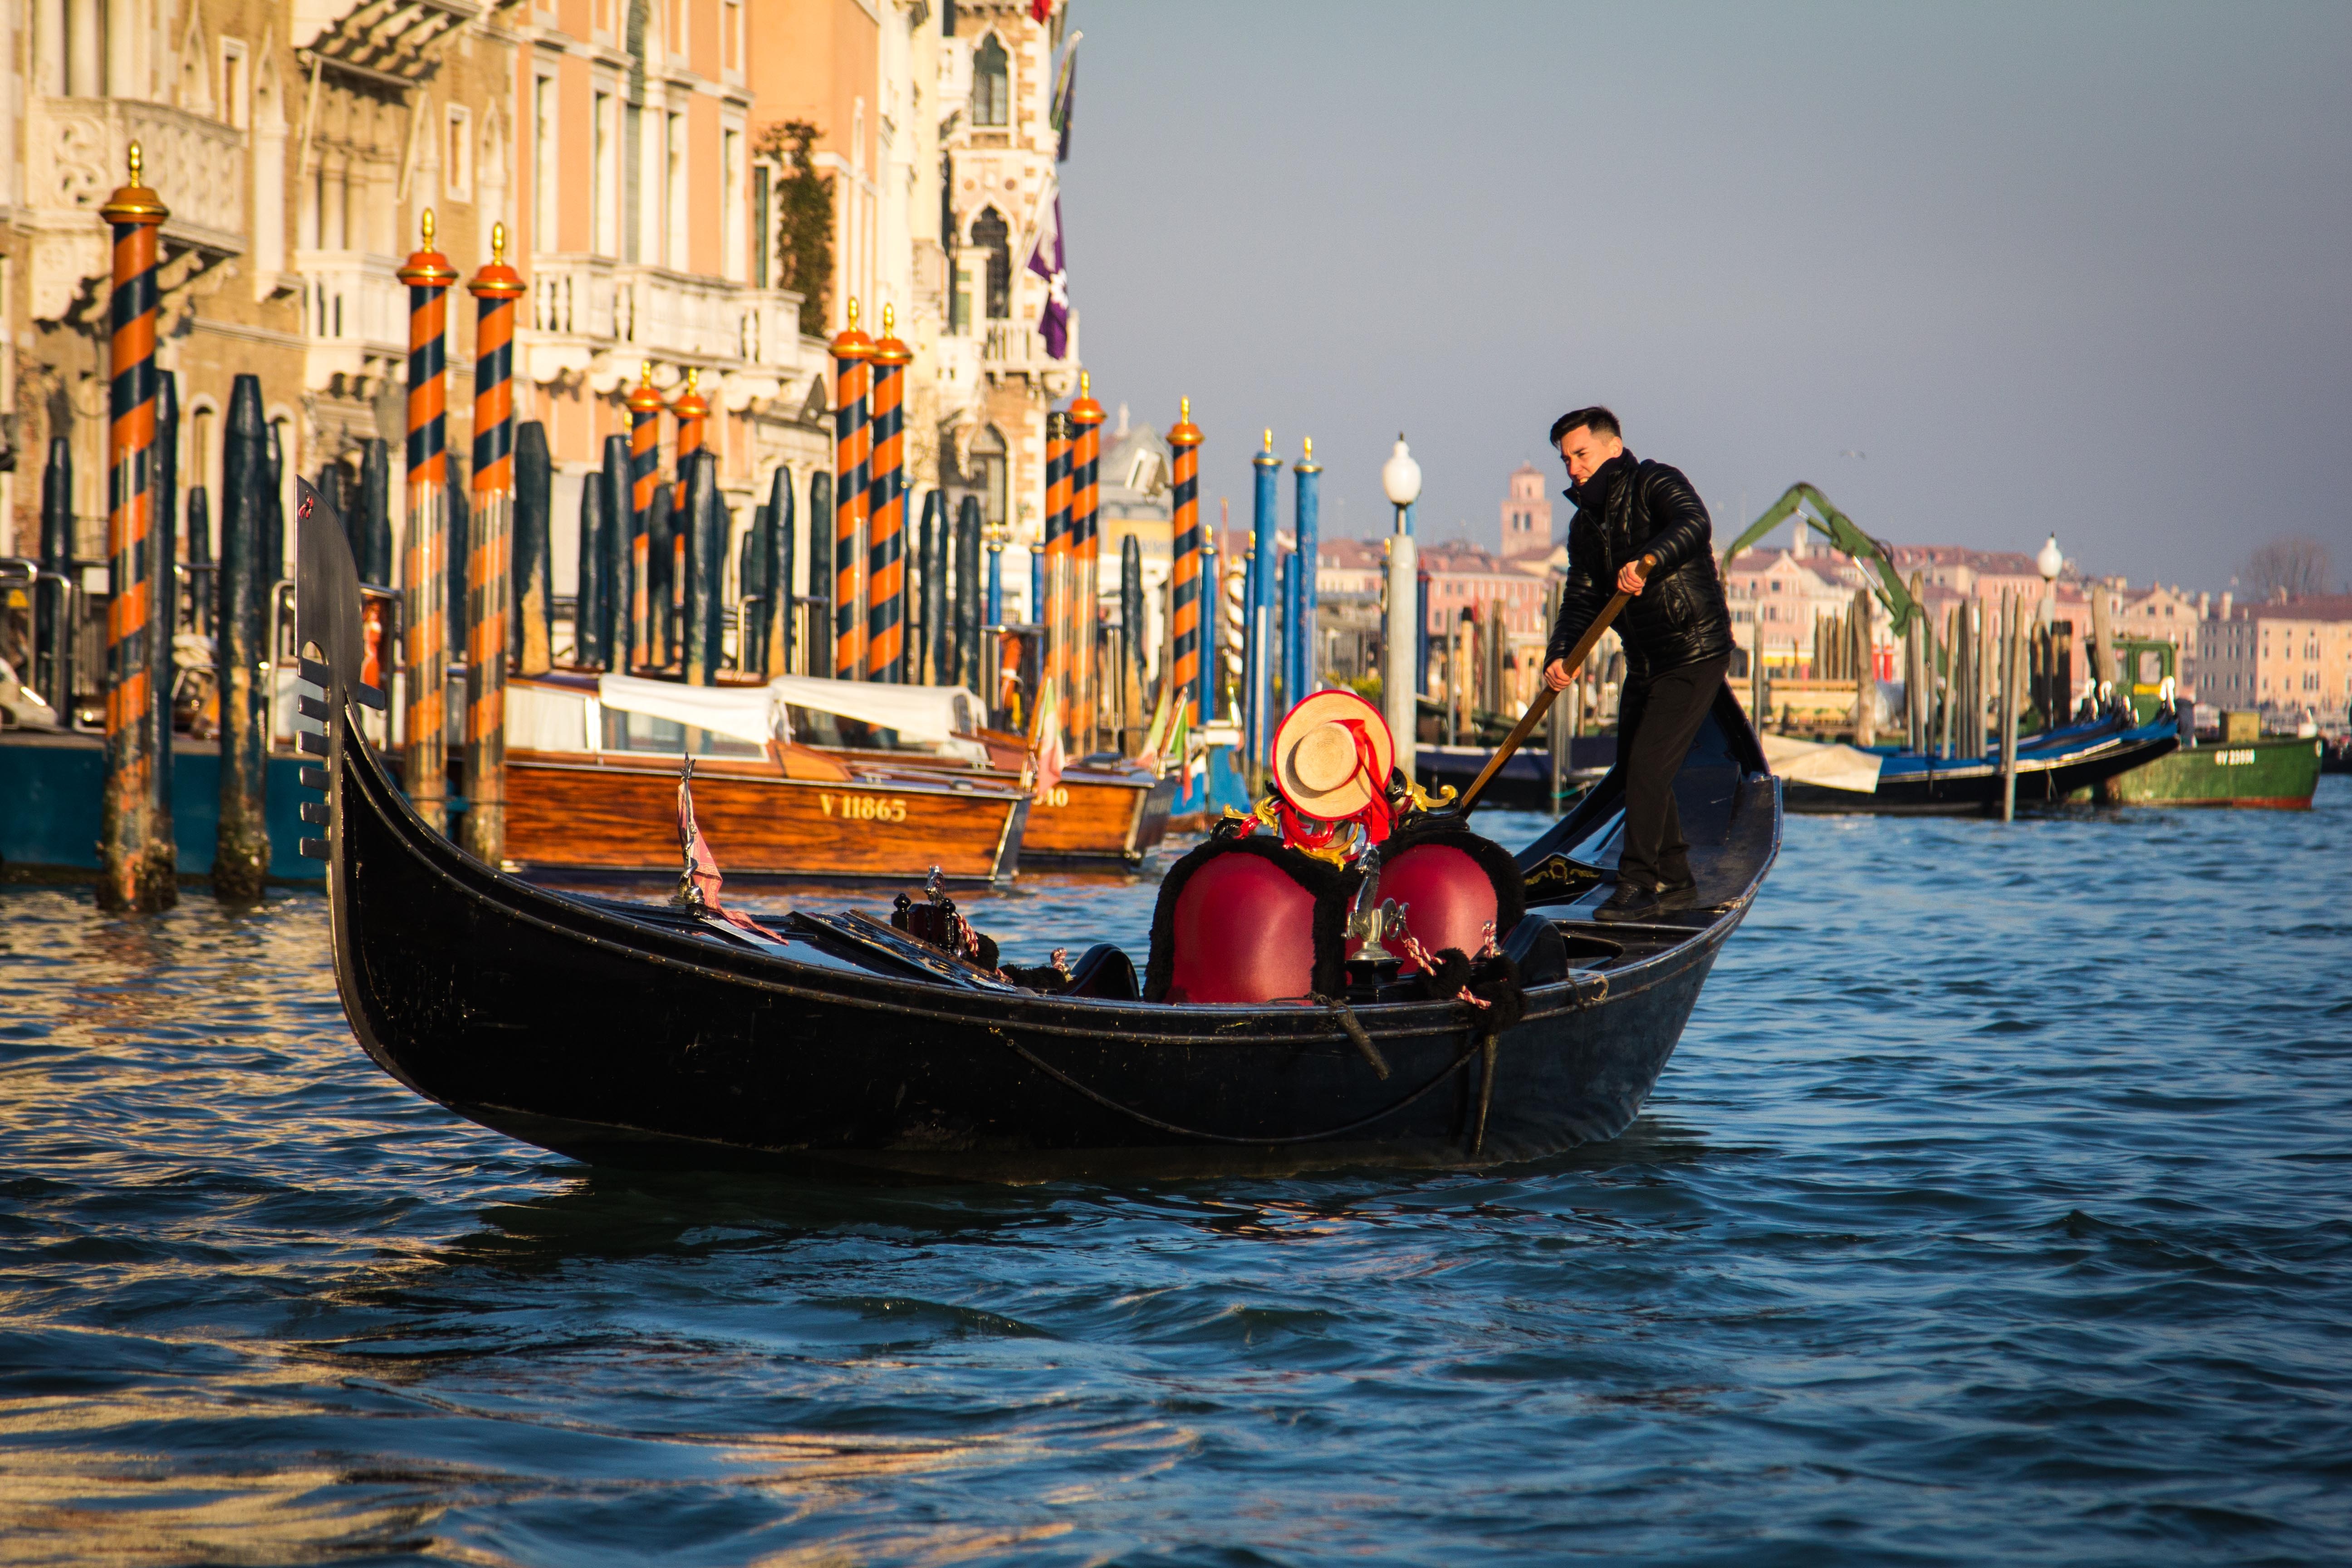
sea, boat, cityscape, travel, vehicle, romantic, ancient, italy, venice, historic, tourism, waterway, boating, venezia, veneto, gondola, watercraft, italian, gondolier, grand canal